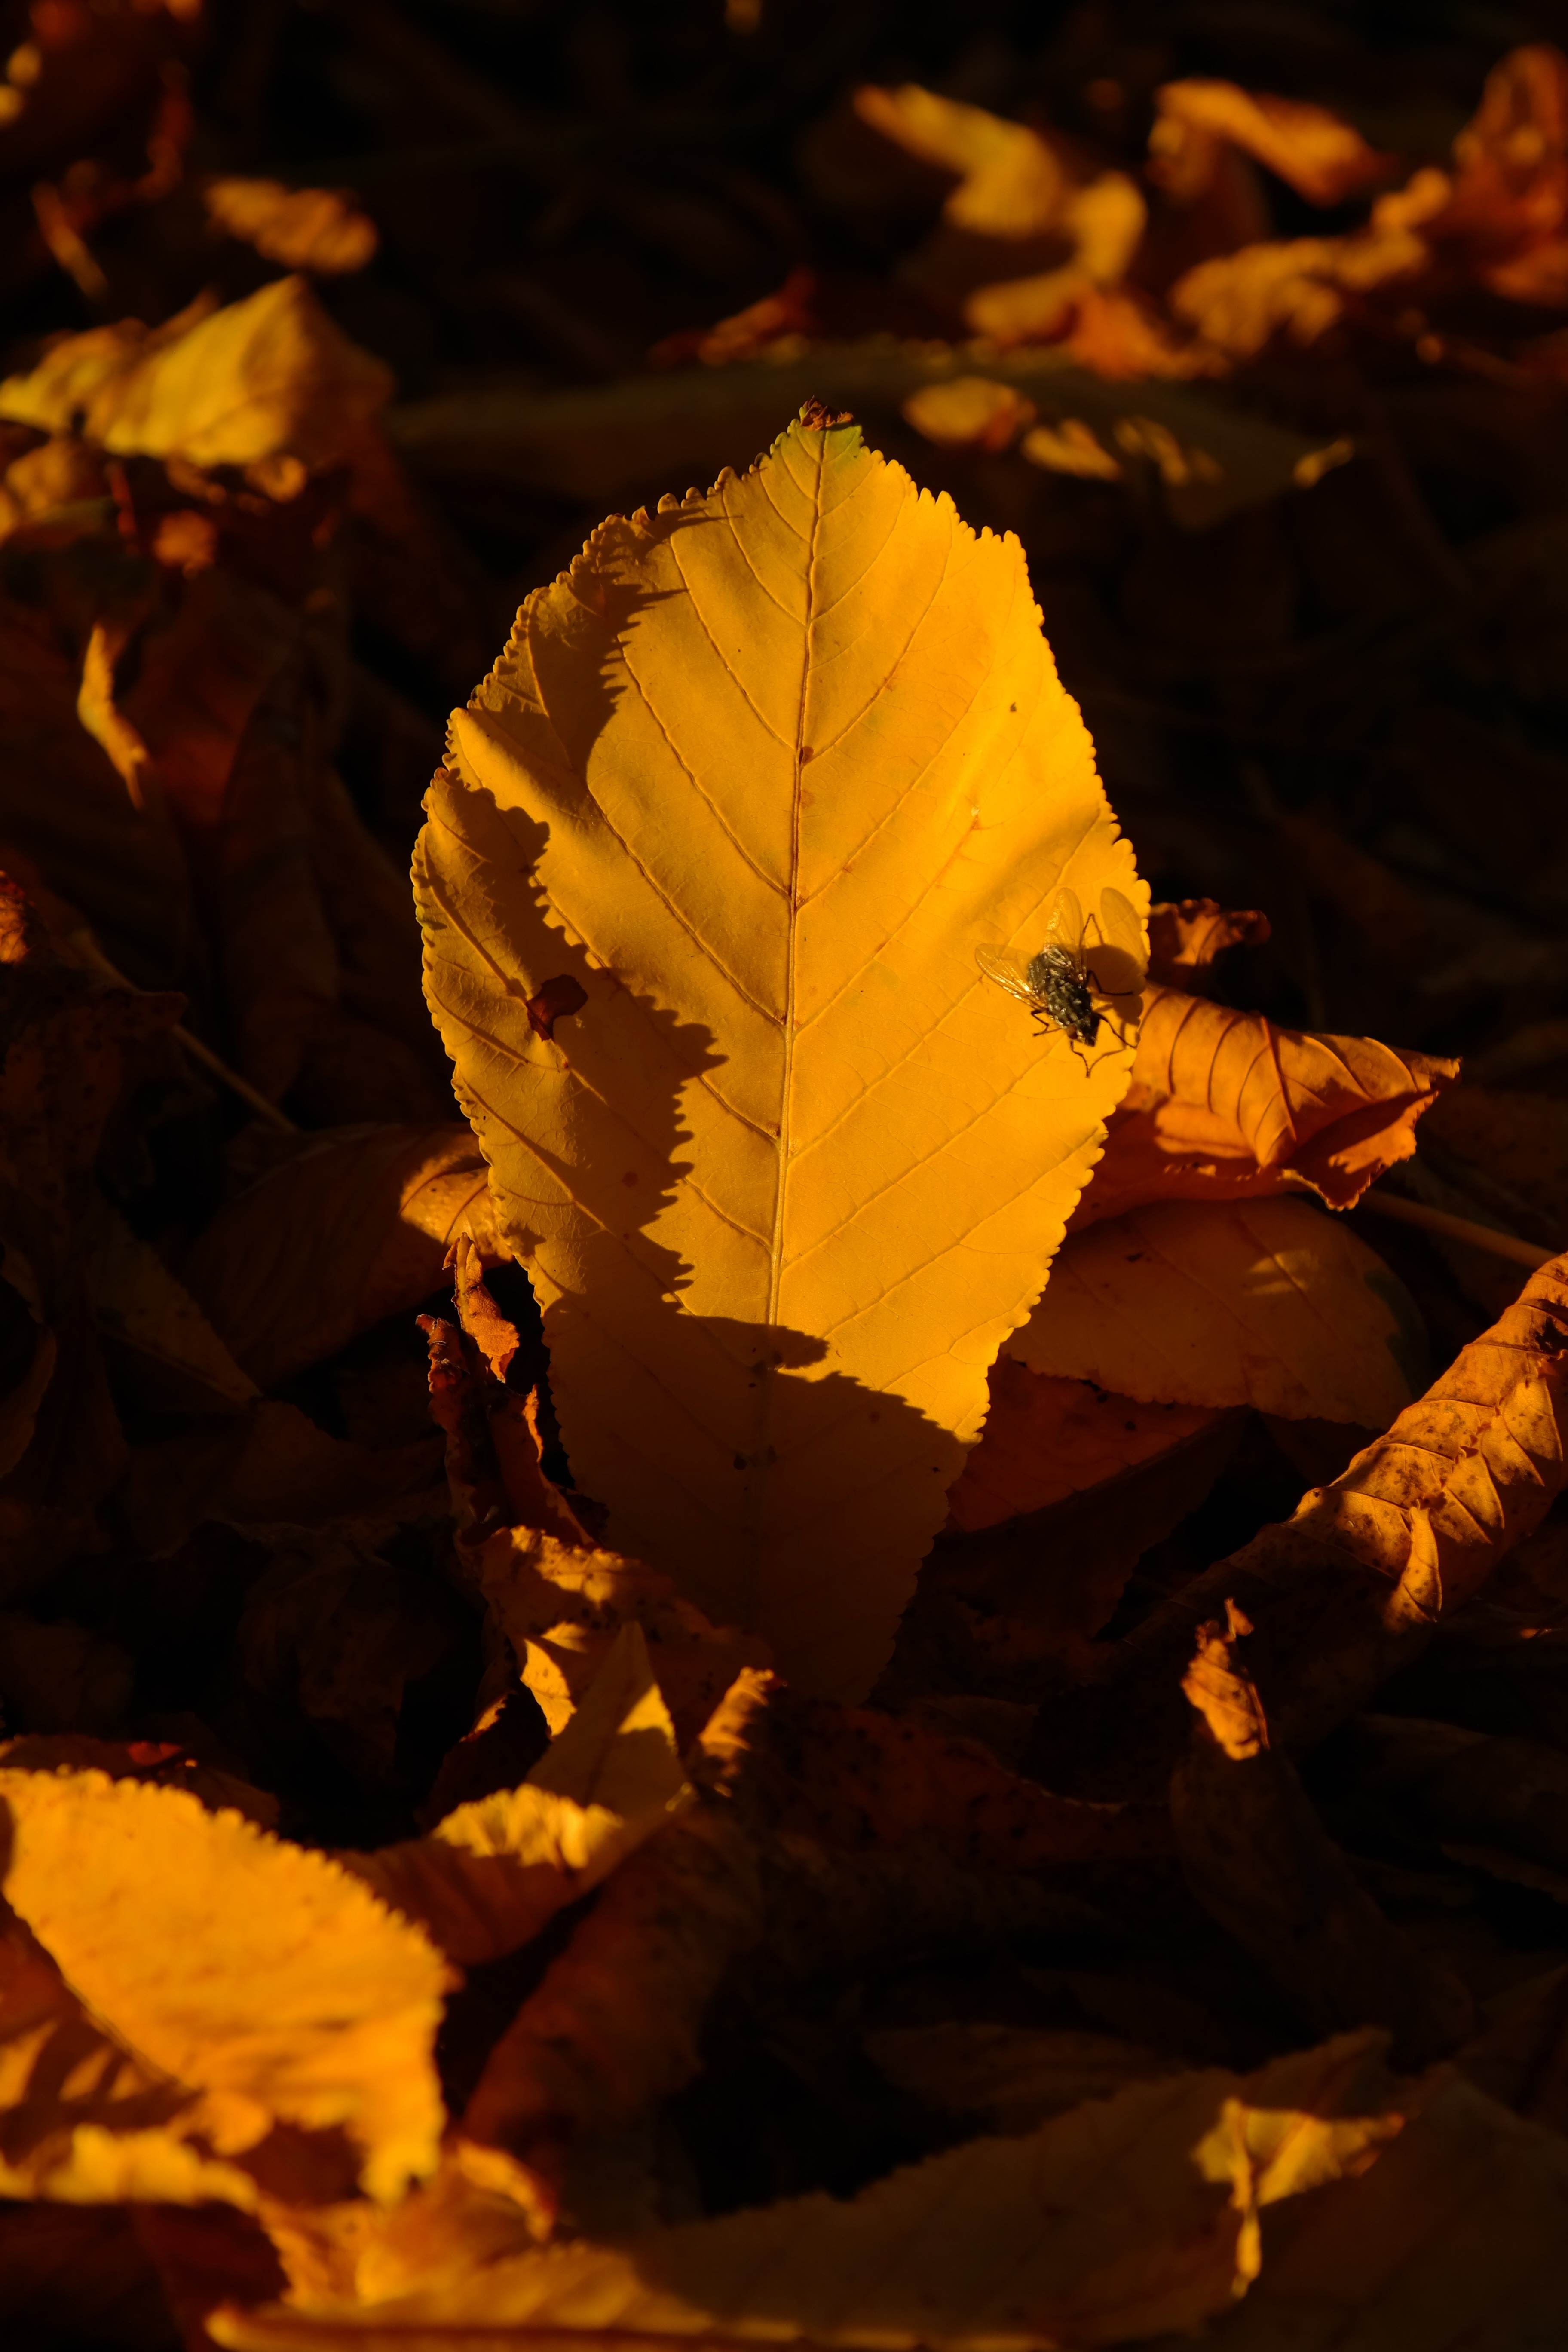
tree, nature, light, plant, sunset, sunlight, leaf, flower, petal, fly, golden, insect, autumn, darkness, colorful, yellow, flora, season, close up, gold, beautiful, fall color, fall foliage, fall leaves, autumn colours, aesculus, housefly, back light, macro photography, chestnut leaves, muscidae, musca, buckeye, ordinary rosskastanie, common rosskastanie, chestnut leaf, common housefly, white rosskastanie, aesculus hippocastanum, type of horse chestnut, musca domestica, large housefly, real fly